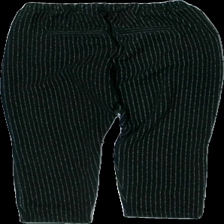
View: back
Type: Trousers
Category: Children
Brand: Not in the list
Brand text on label: joyce
Colors: Black, White
Pattern: Striped
Cut: Regular
Size: 152
Season: All
Damage location: middle center
Damage 2 location: bottom left
Price range: <50
Recommended usage: Export
Description: randiga byxor, noppriga